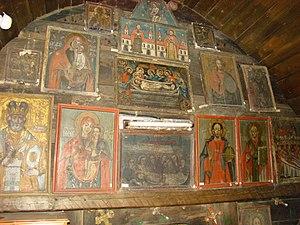
Tinca est une commune roumaine du județ de Bihor, en Transylvanie, dans la région historique de la Crișana et dans la région de développement Nord-Ouest.